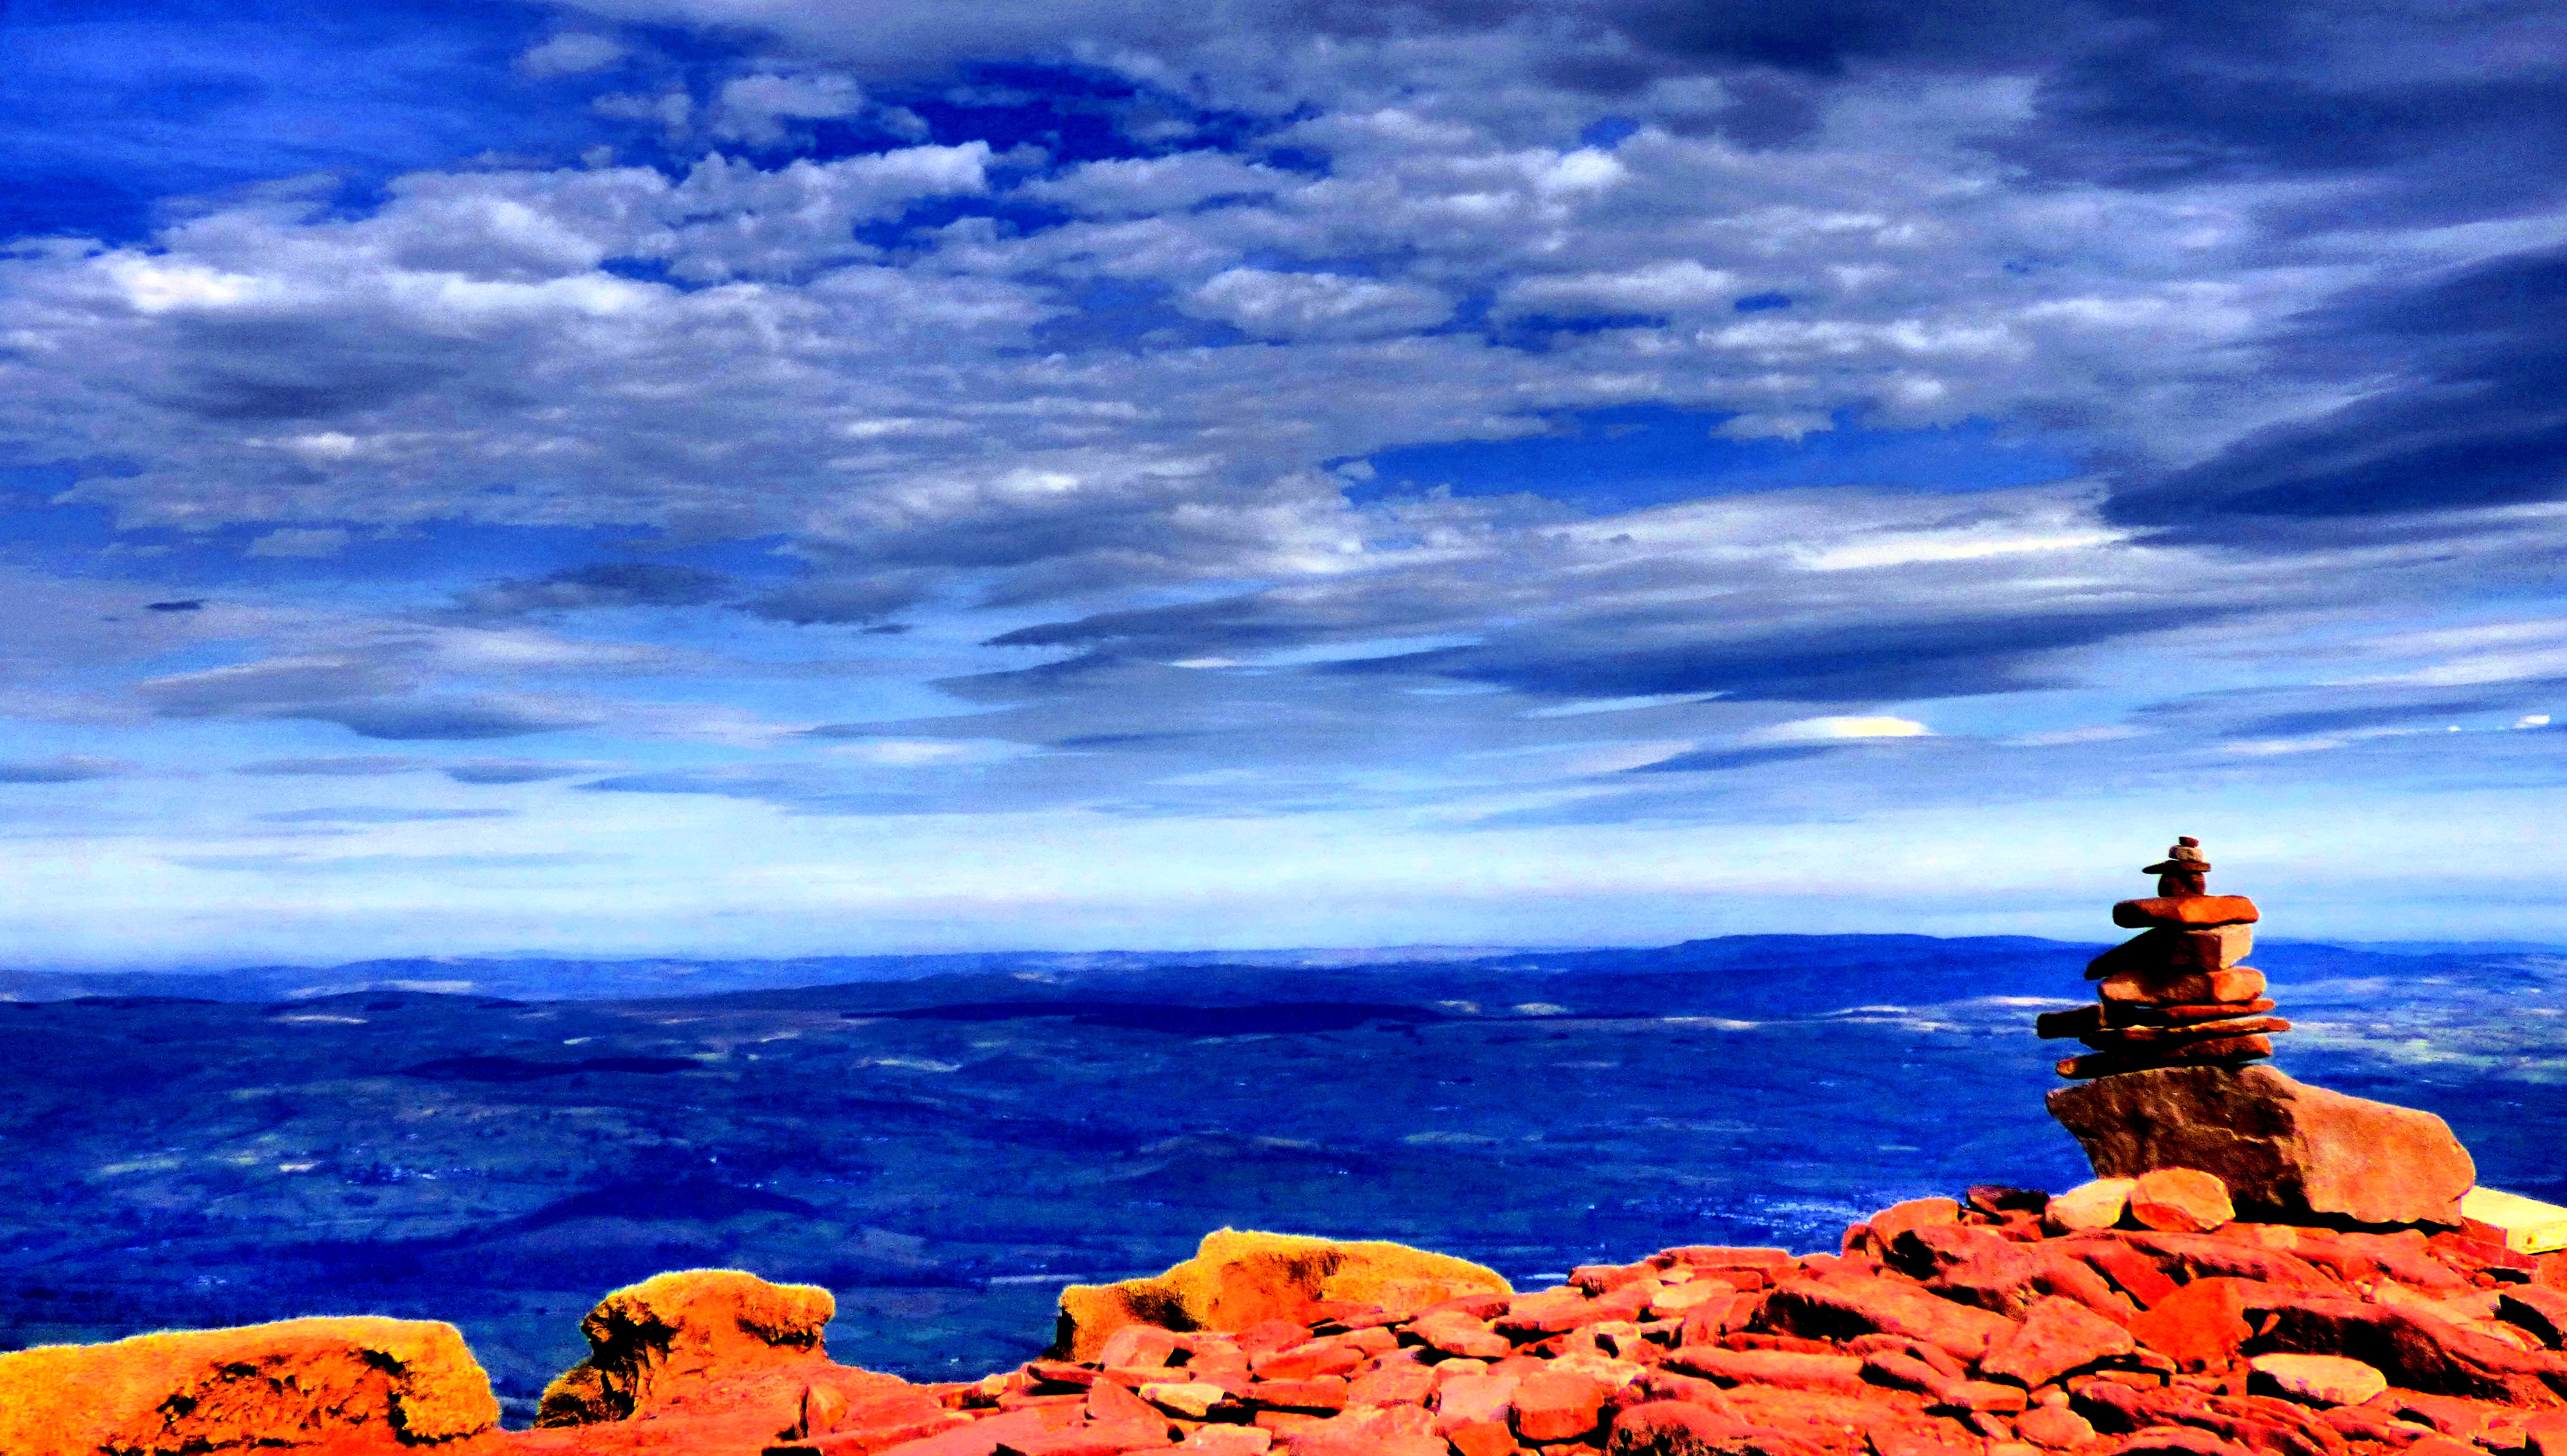
sea, coast, ocean, horizon, mountain, light, cloud, sky, sunrise, sunset, photography, texture, dawn, photo, explore, dusk, evening, reflection, tower, canon, contrast, monochrome, artwork, flickr, colour, art, eos, mono, plateau, foto, facebook, lumix, panasonic, twitter, vividstriking, anawesomeshot, dazzlingshot, interestingness, pinterest, leshaines, leshaines123, bestofshots